NGC 454

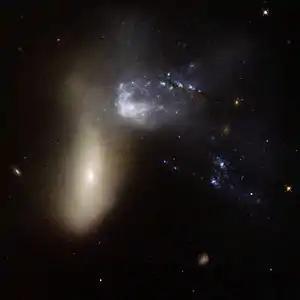
NGC 454 as seen by the Hubble Space Telescope

NGC 454 is a pair of interacting galaxies located 150 million light years away in the constellation Phoenix. John Herschel discovered it on October 5, 1834. It was described by Dreyer as "very faint, small, round, brighter middle."